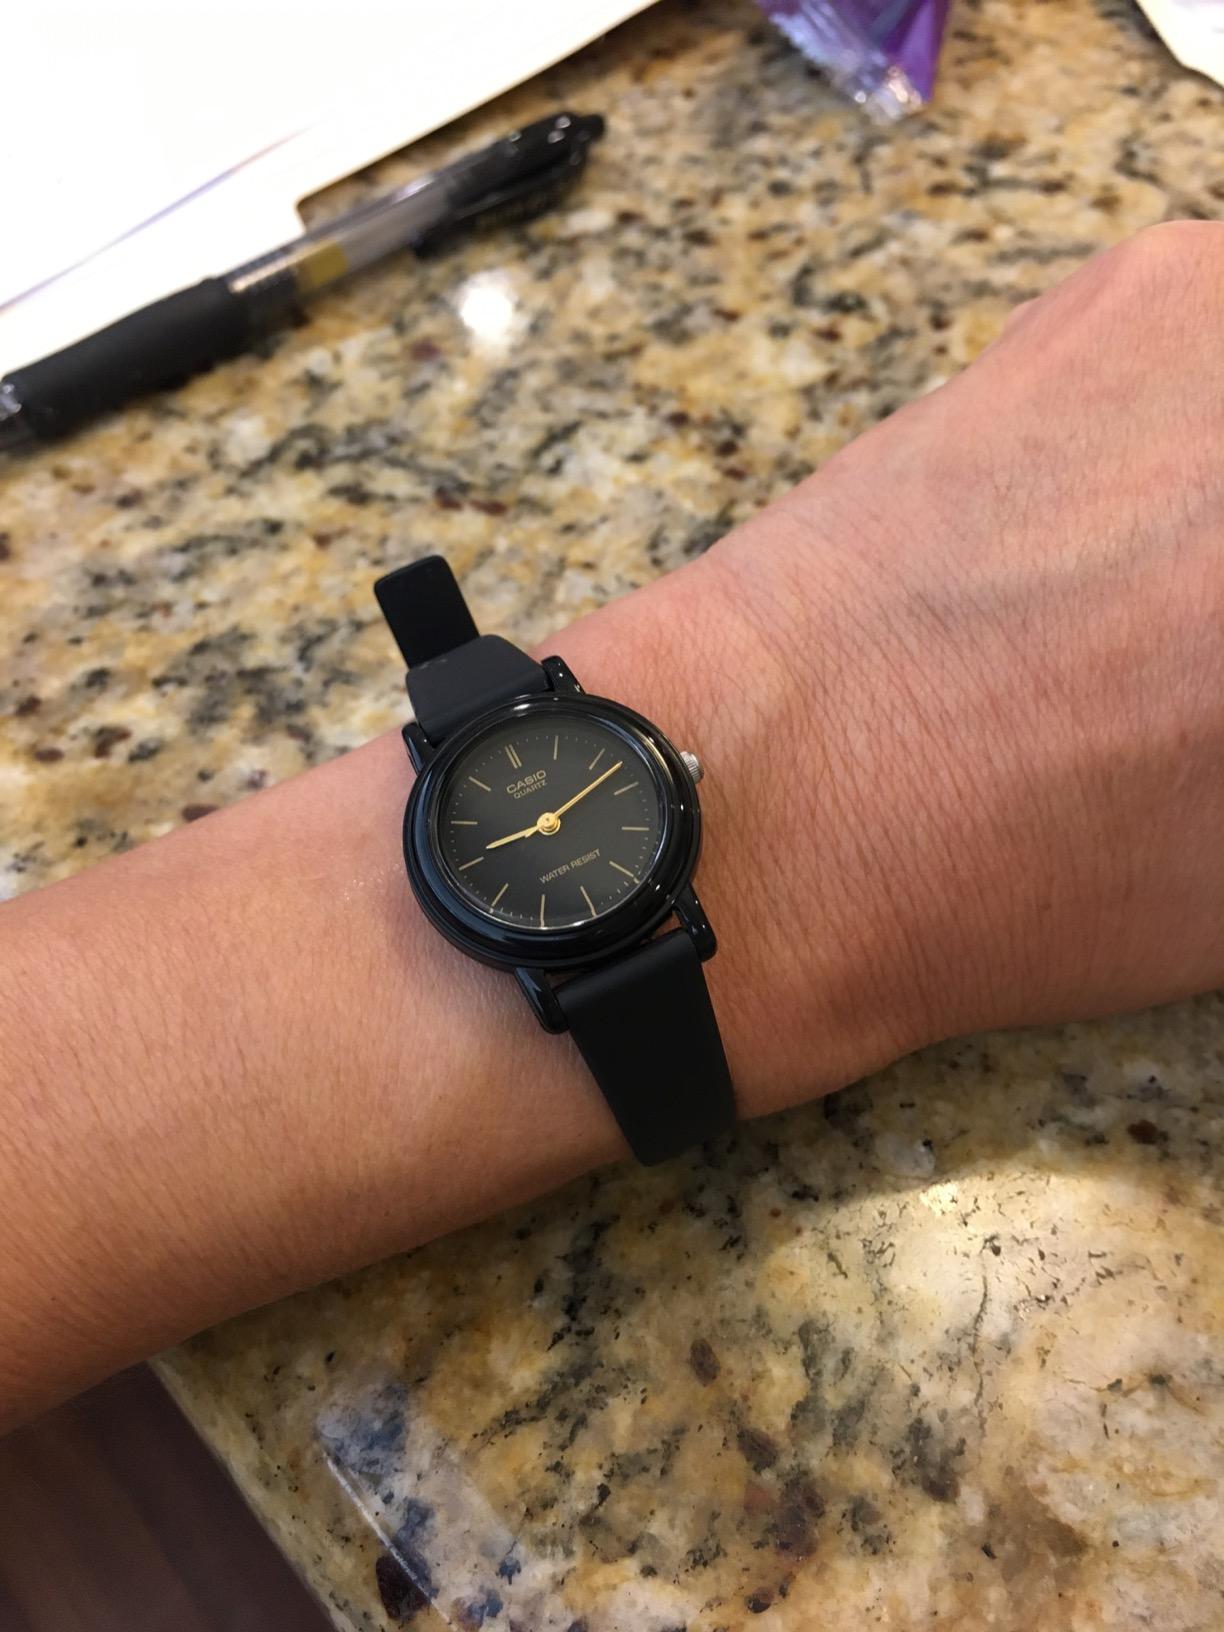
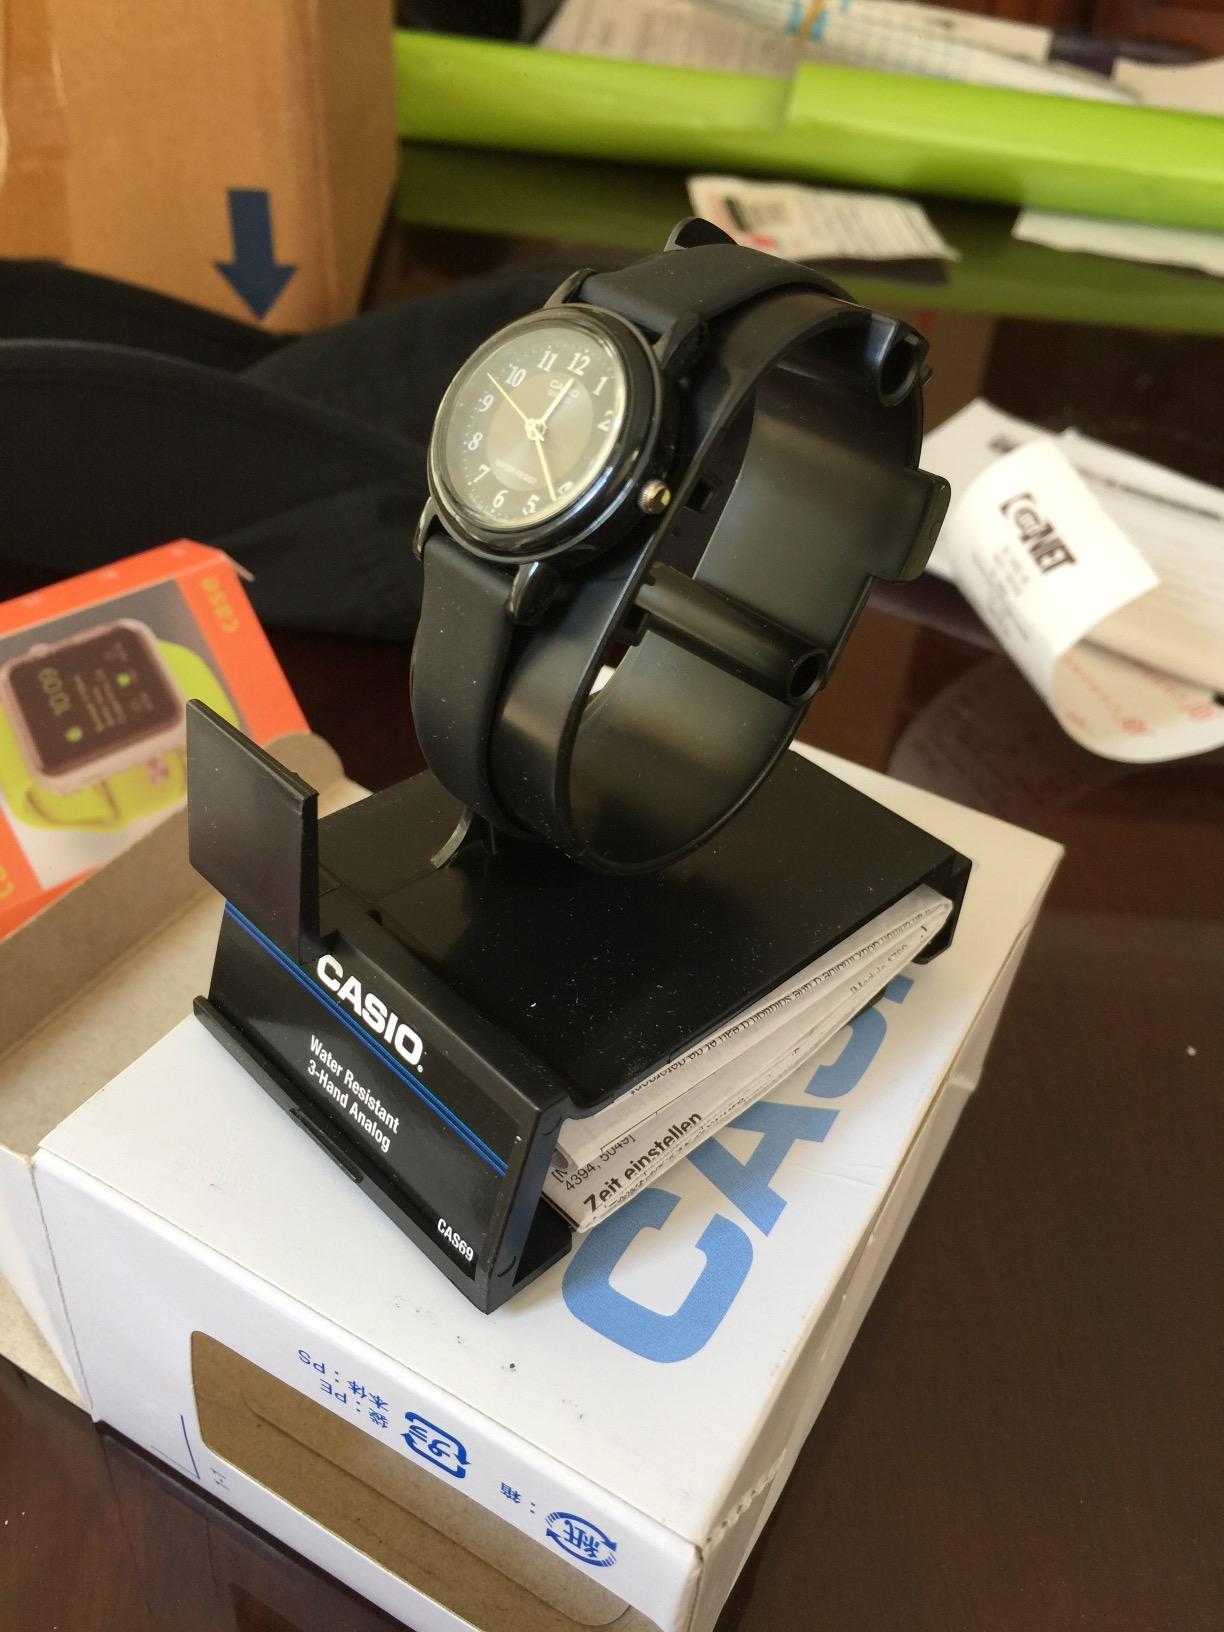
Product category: accessories_watch
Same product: no